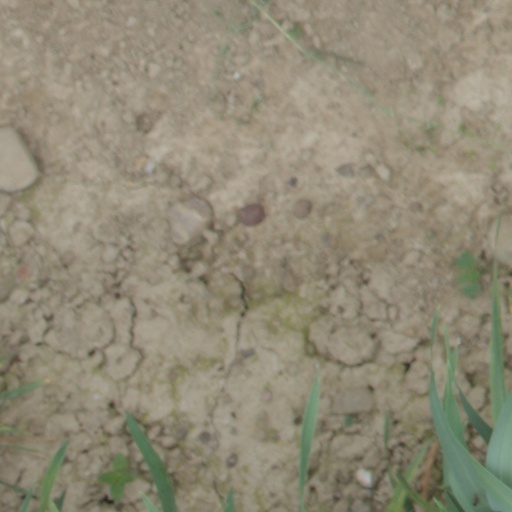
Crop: wheat